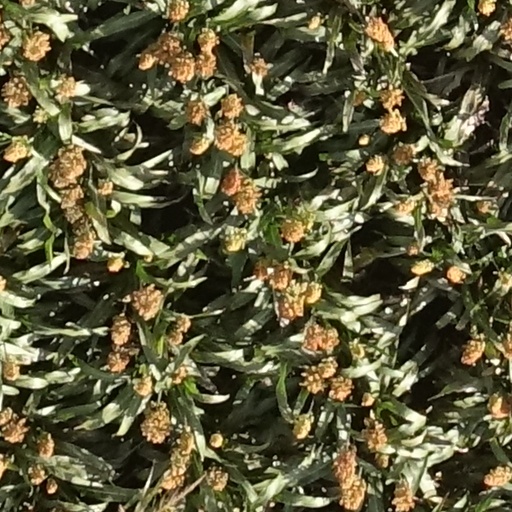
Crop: sorghum